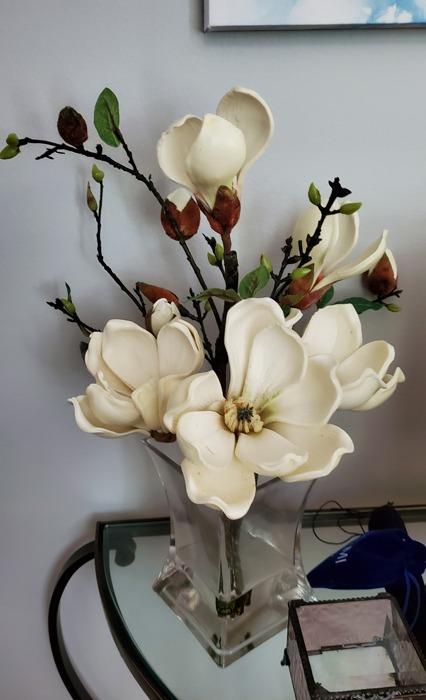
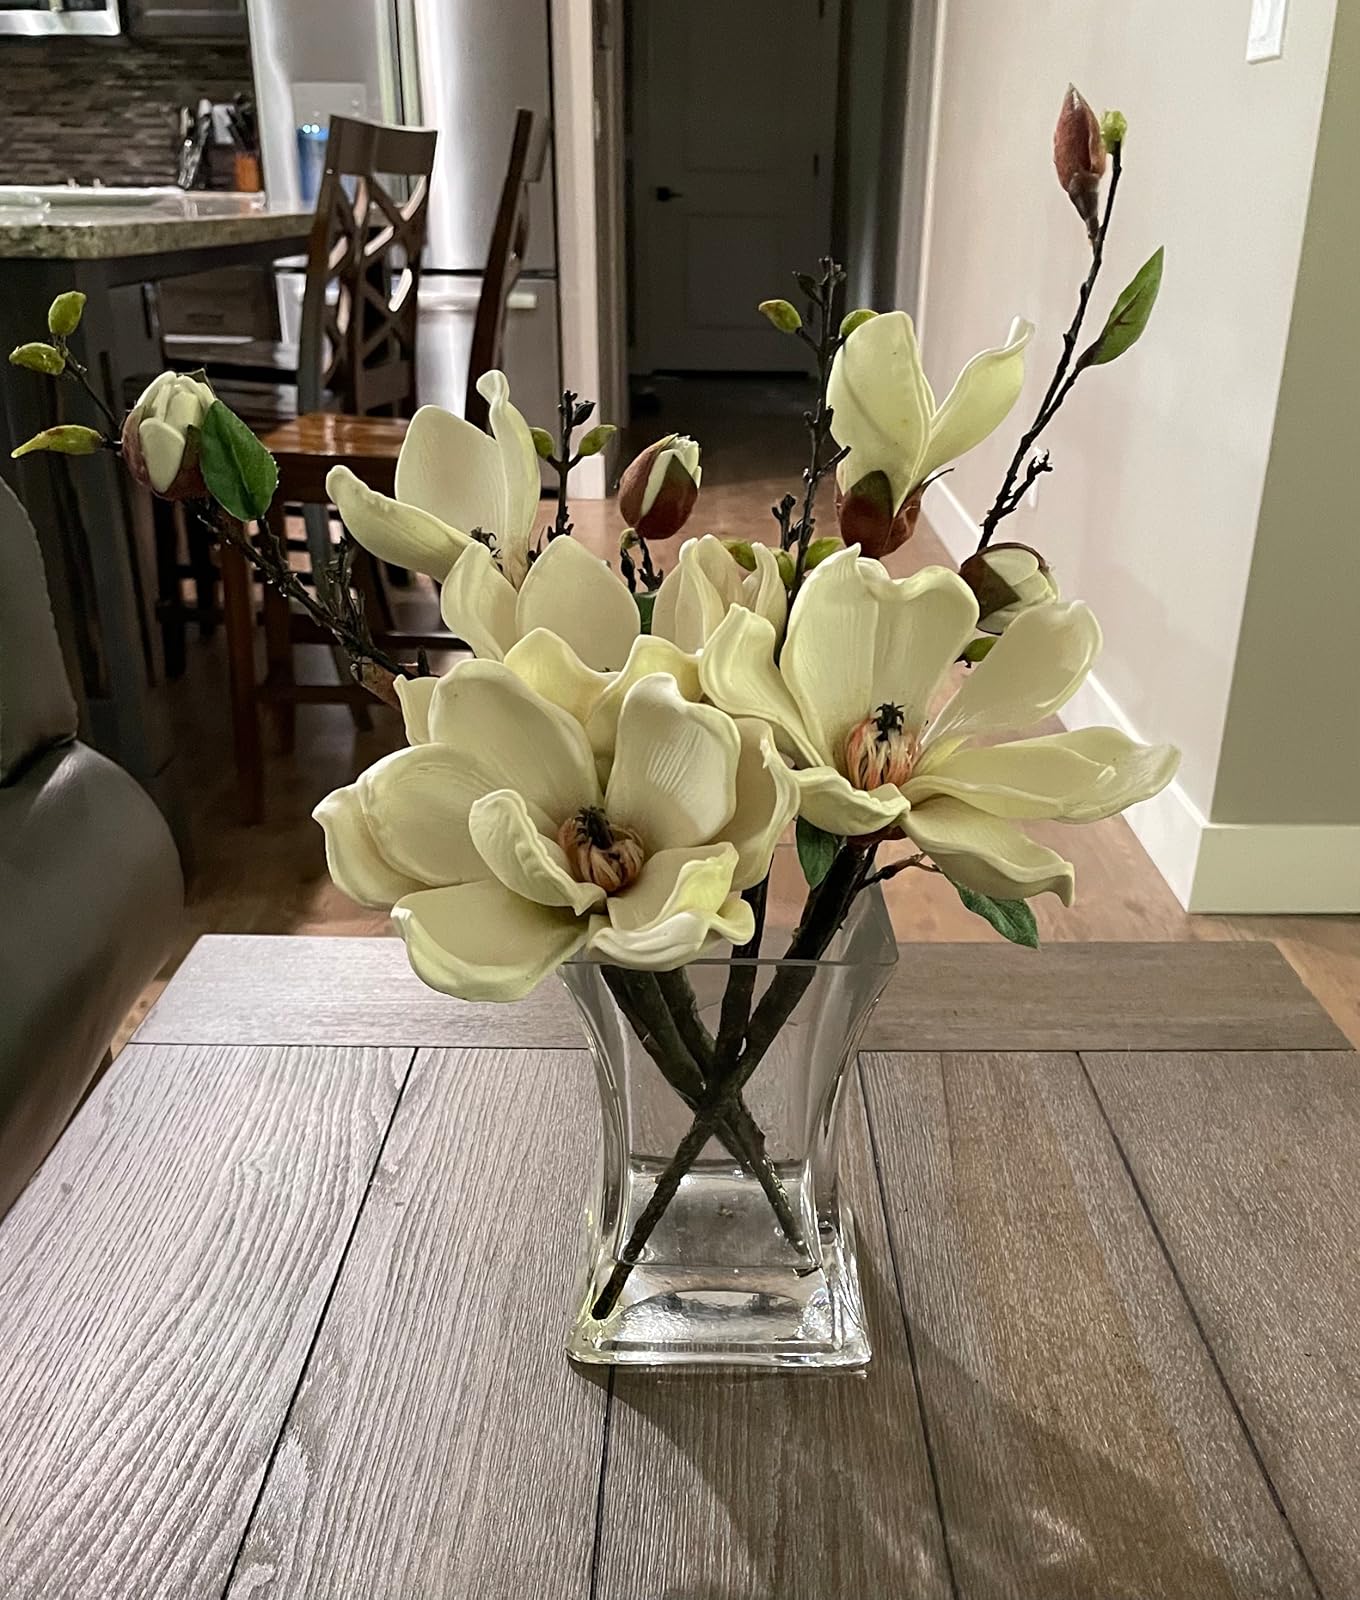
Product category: vase
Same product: yes